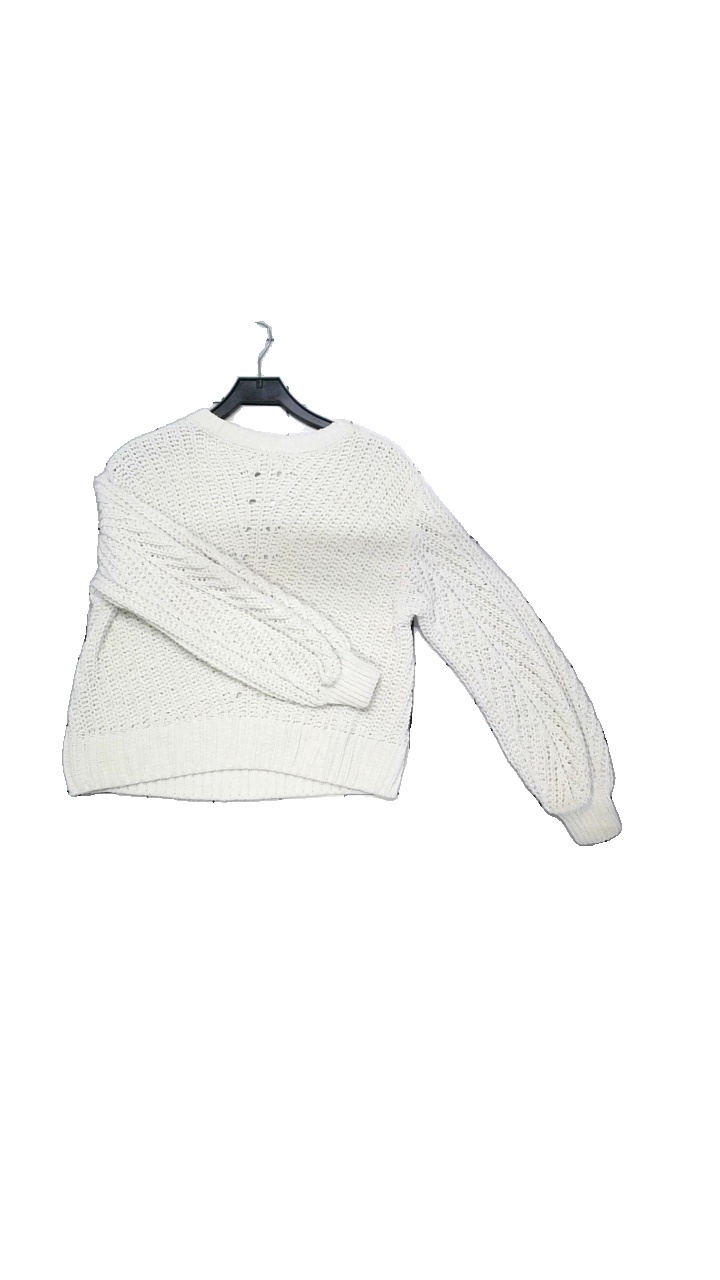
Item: Sweater (Ladies)
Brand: H&m
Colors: White
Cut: Loose
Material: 100% polyester
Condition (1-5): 5
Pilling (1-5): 4
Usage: Reuse
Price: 50-100